Mikuni-Minato Station

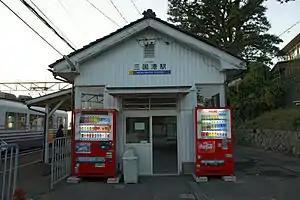
Mikuni-Minato Station entrance

is an Echizen Railway Mikuni Awara Line railway station located in the city of Sakai, Fukui Prefecture, Japan.